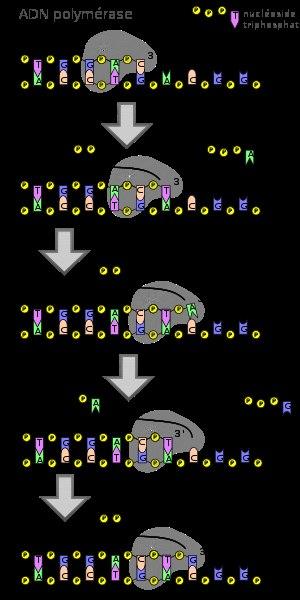
Une ADN polymérase est un complexe enzymatique intervenant dans la réplication de l’ADN au cours du cycle cellulaire, mais aussi dans des processus de réparation et de recombinaison de l'ADN. Les ADN polymérases utilisent des désoxyribonucléosides triphosphate comme base pour la synthèse d'un brin d'ADN, en utilisant un autre brin d'ADN comme matrice. Ce processus réplicatif utilise la complémentarité des bases nucléiques pour guider la synthèse du nouveau brin à partir du brin matrice. Il existe plusieurs familles de polymérases, qui diffèrent selon leur séquence en acides aminés et leurs propriétés catalytiques.
L'acide désoxyribonucléique ou ADN est une macromolécule biologique présente dans toutes les cellules ainsi que chez de nombreux virus. L'ADN contient toute l'information génétique, appelée génome, permettant le développement, le fonctionnement et la reproduction des êtres vivants. C'est un acide nucléique, au même titre que l'acide ribonucléique. Les acides nucléiques sont, avec les peptides et les glucides, l'une des trois grandes familles de biopolymères essentiels à toutes les formes de vie connues.